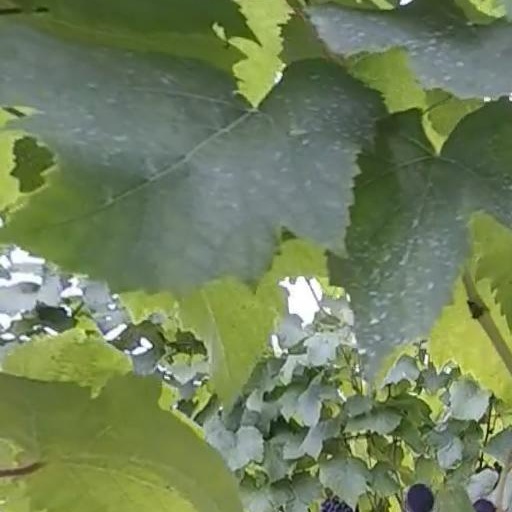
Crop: grape